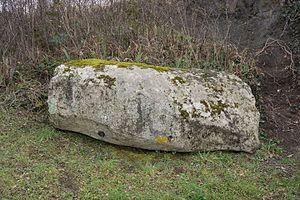
Menhir couché du Puy de la Poix
Les sites mégalithiques du Puy-de-Dôme sont peu nombreux mais la position géographiquement centrale du département constitue un carrefour où aboutit un certain nombre de grands courants voisins. Dolmens et menhirs y sont peu nombreux, architecturalement très homogènes, rarement spectaculaires et très concentrés géographiquement. Ils correspondent à un mégalithisme assez tardif, de la deuxième moitié du Néolithique. Le matériel archéologique retrouvé est assez pauvre.
Le puy de la Poix est une curiosité géologique située sur la commune de Clermont-Ferrand en France.
Le menhir du Puy-de-la-Poix dit la Pierre Piquée est situé à Clermont-Ferrand dans le département français du Puy-de-Dôme.